Selected timeline related to orphan wells in Alberta

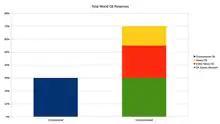
While Alberta produces over 2.8 million barrels a day of unconventional oil; conventional oil production is less than 500,000 barrels per day. This chart shows percentages of global reserves.

1920s Some of the legacy sites were in operation in the 1920s or earlier, and have no known operator and no "financial security to cover the cleanup costs."